Astral Chain

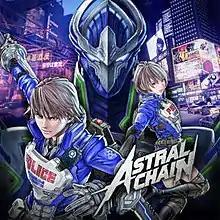
Icon art by manga artist Masakazu Katsura

is a 2019 action-adventure game developed by PlatinumGames and published by Nintendo for the Nintendo Switch. It was directed by Takahisa Taura, who was previously lead game designer for "", under supervision by "Devil May Cry" and "Bayonetta" series creator Hideki Kamiya, and character designs from manga artist Masakazu Katsura.